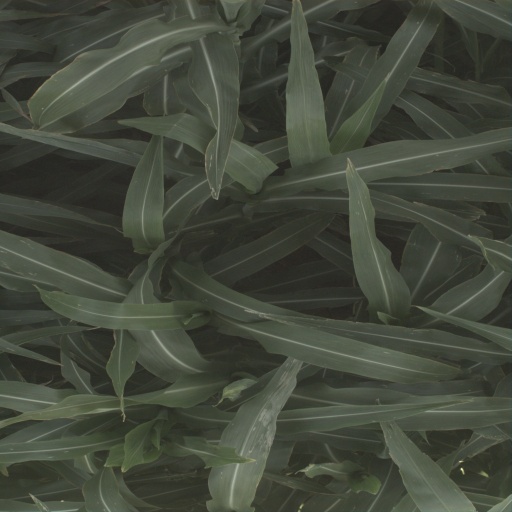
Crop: sorghum